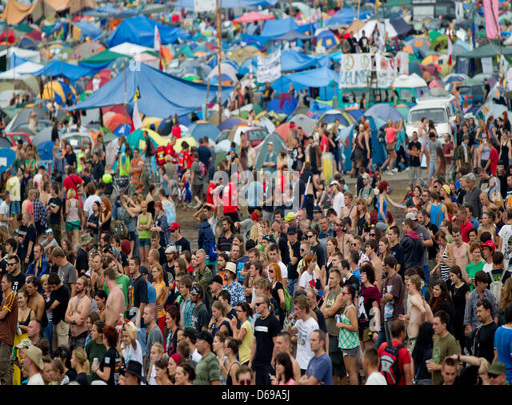
people celebrate during the music festival